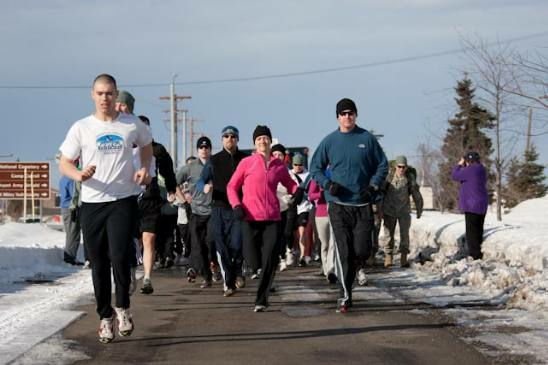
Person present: Yes